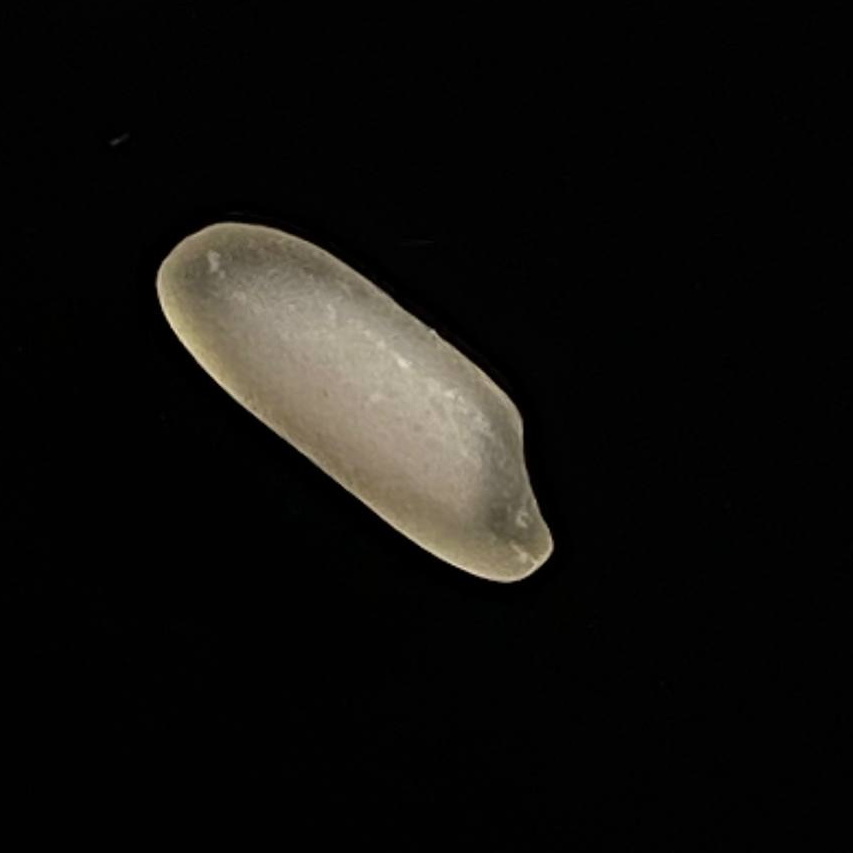
Rice variety: BR29